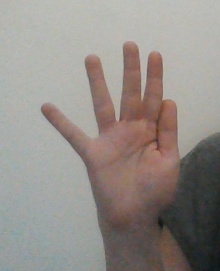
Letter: sheen